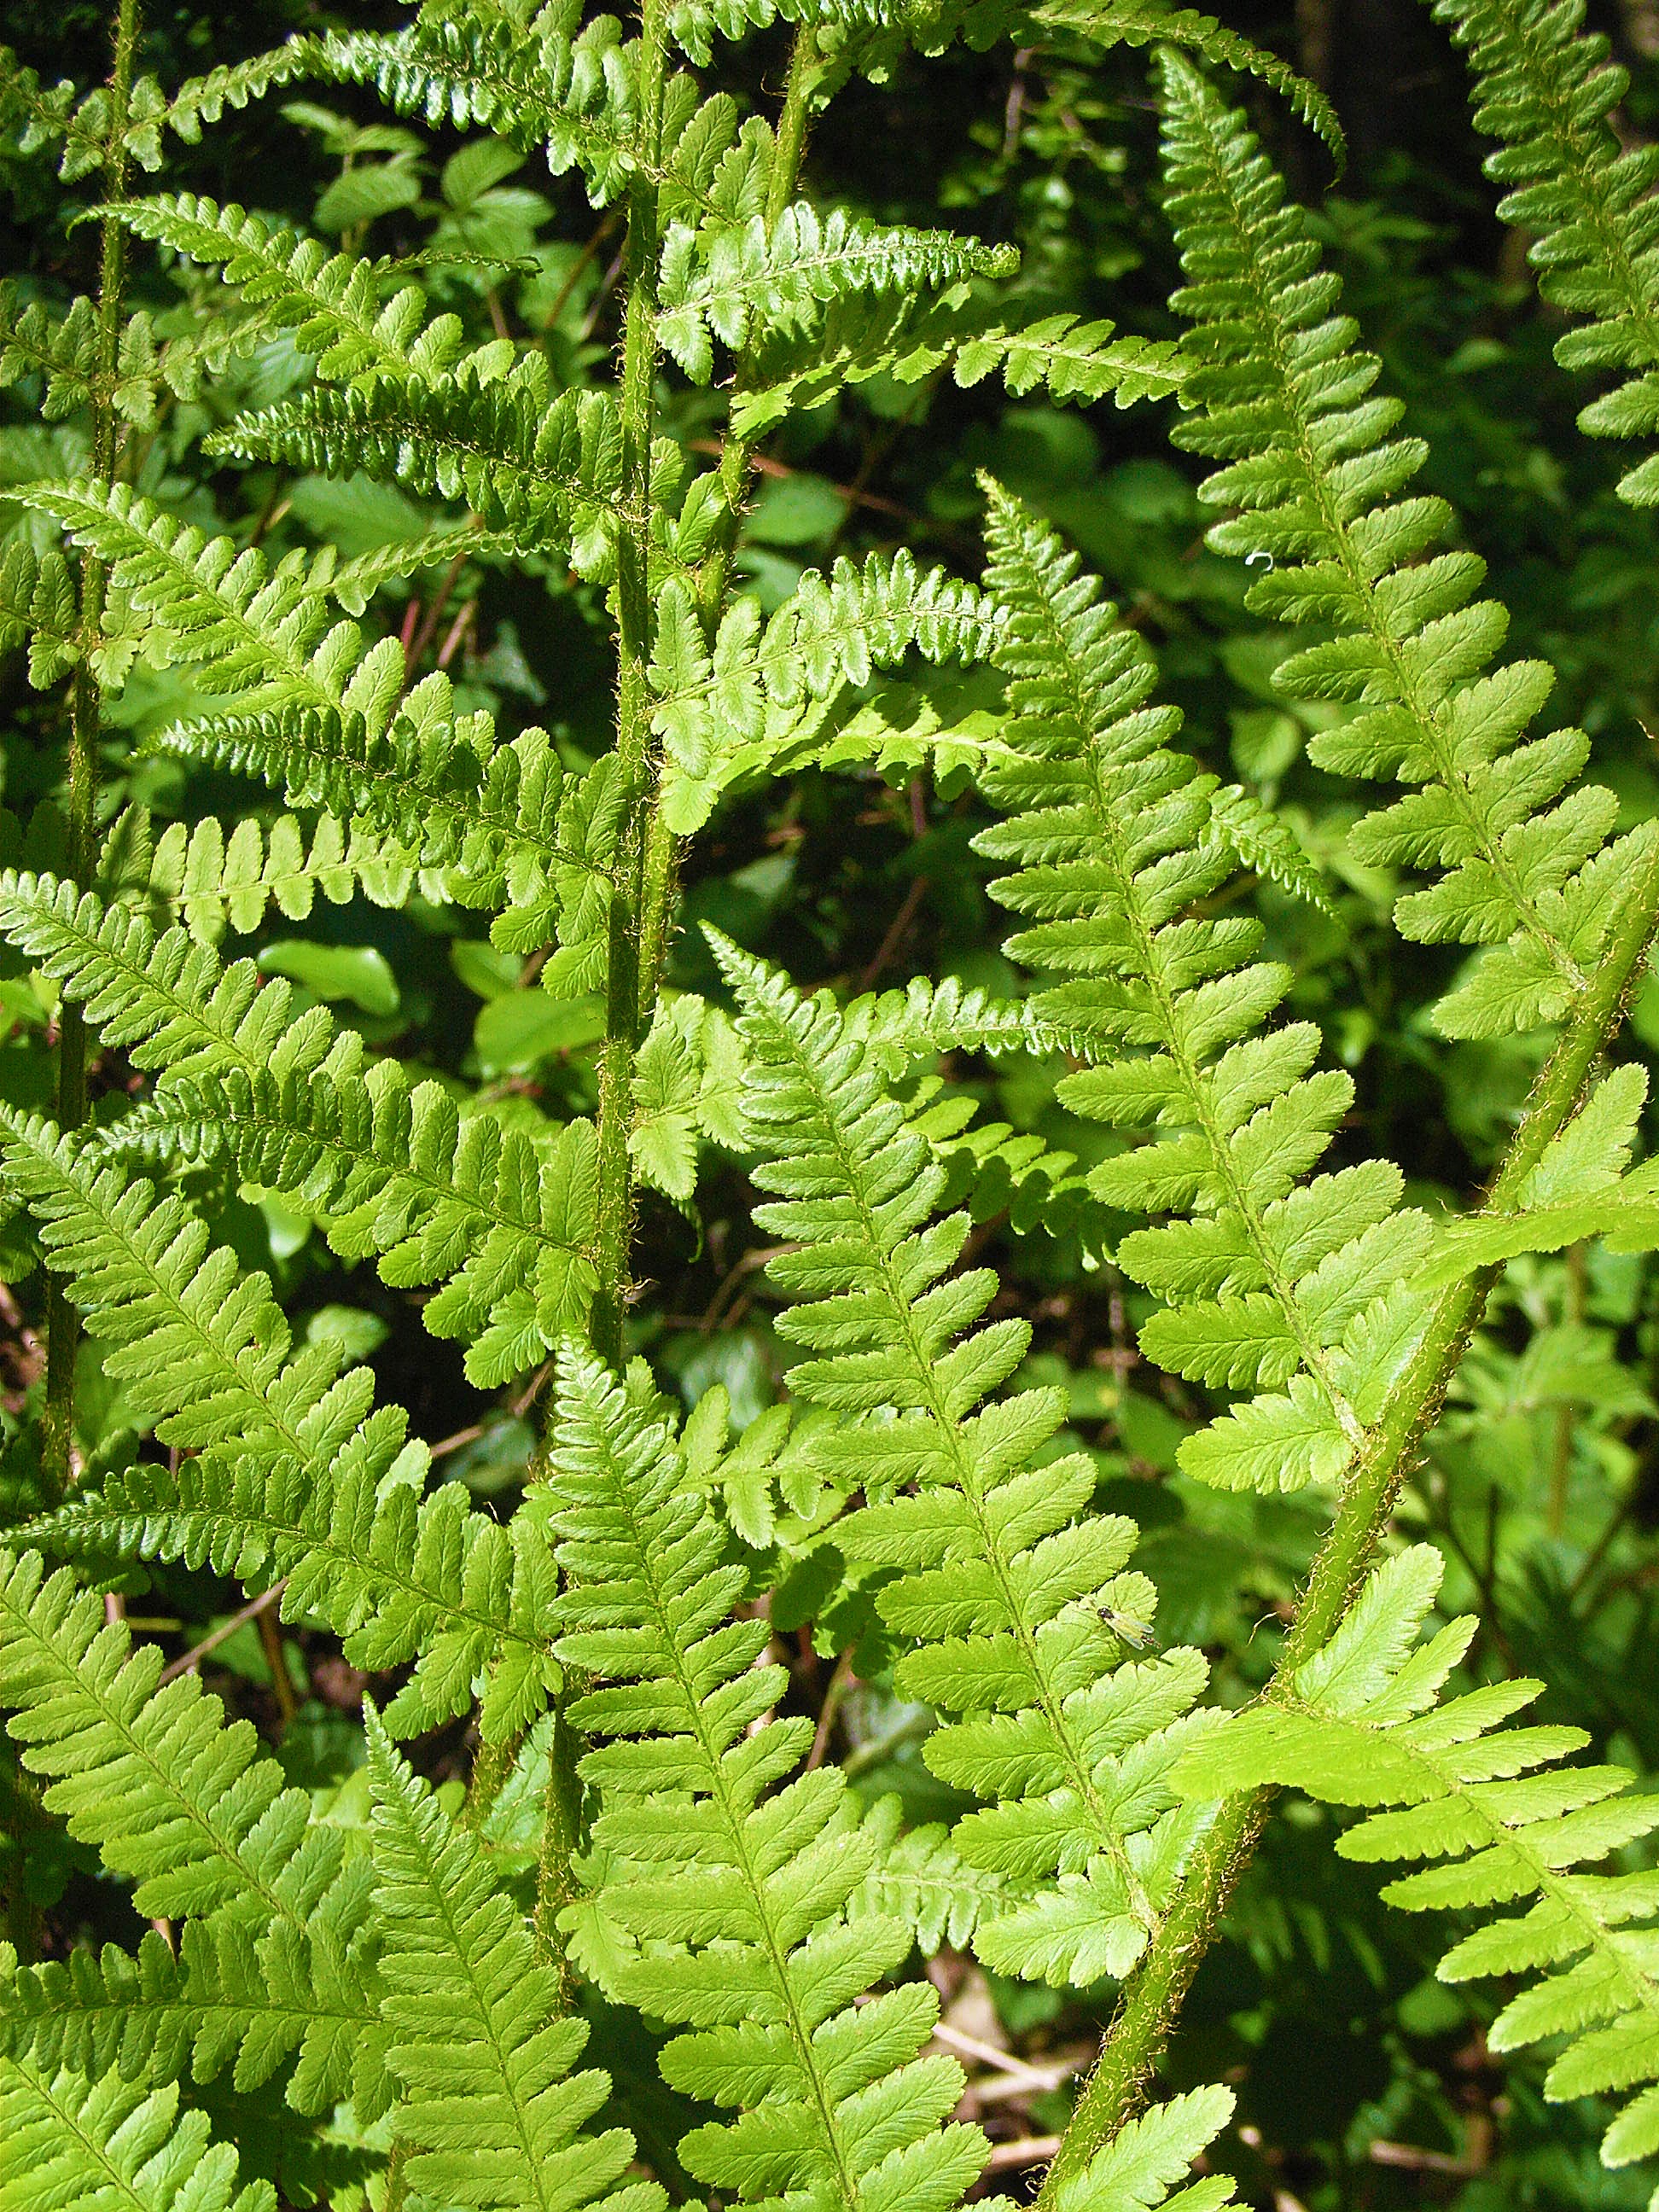
nature, forest, plant, ground, leaf, flower, bush, green, botany, fern, leaves, frisch, leaf fern, land plant, ferns and horsetails, vascular plant, ostrich fern